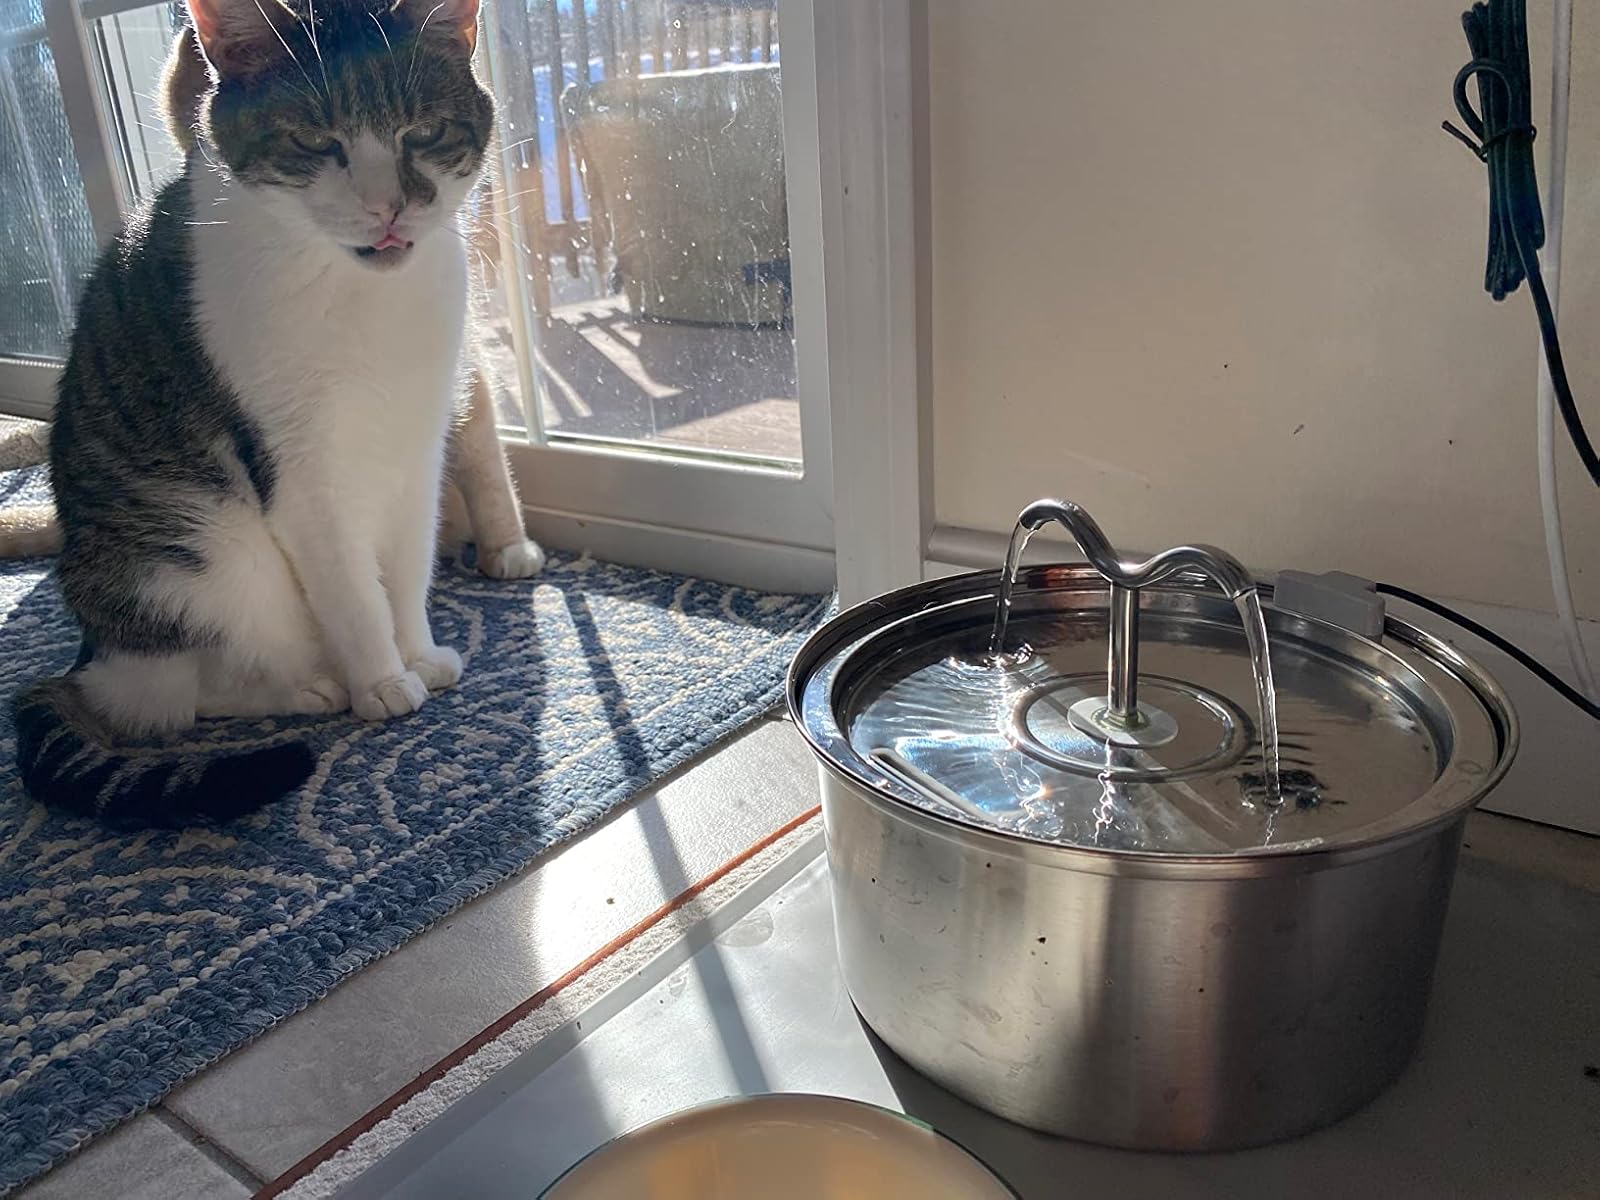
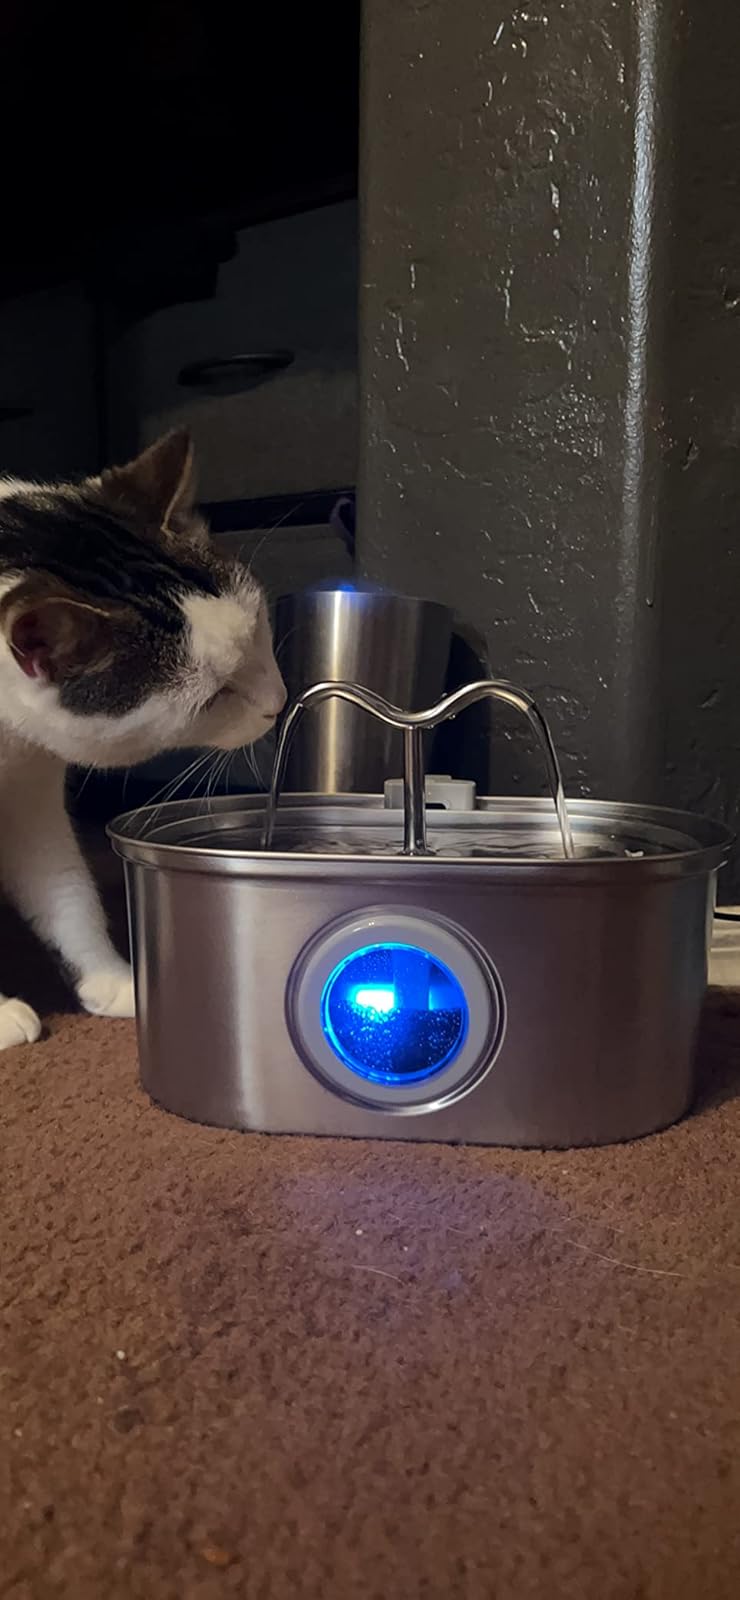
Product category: items_bowl
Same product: no